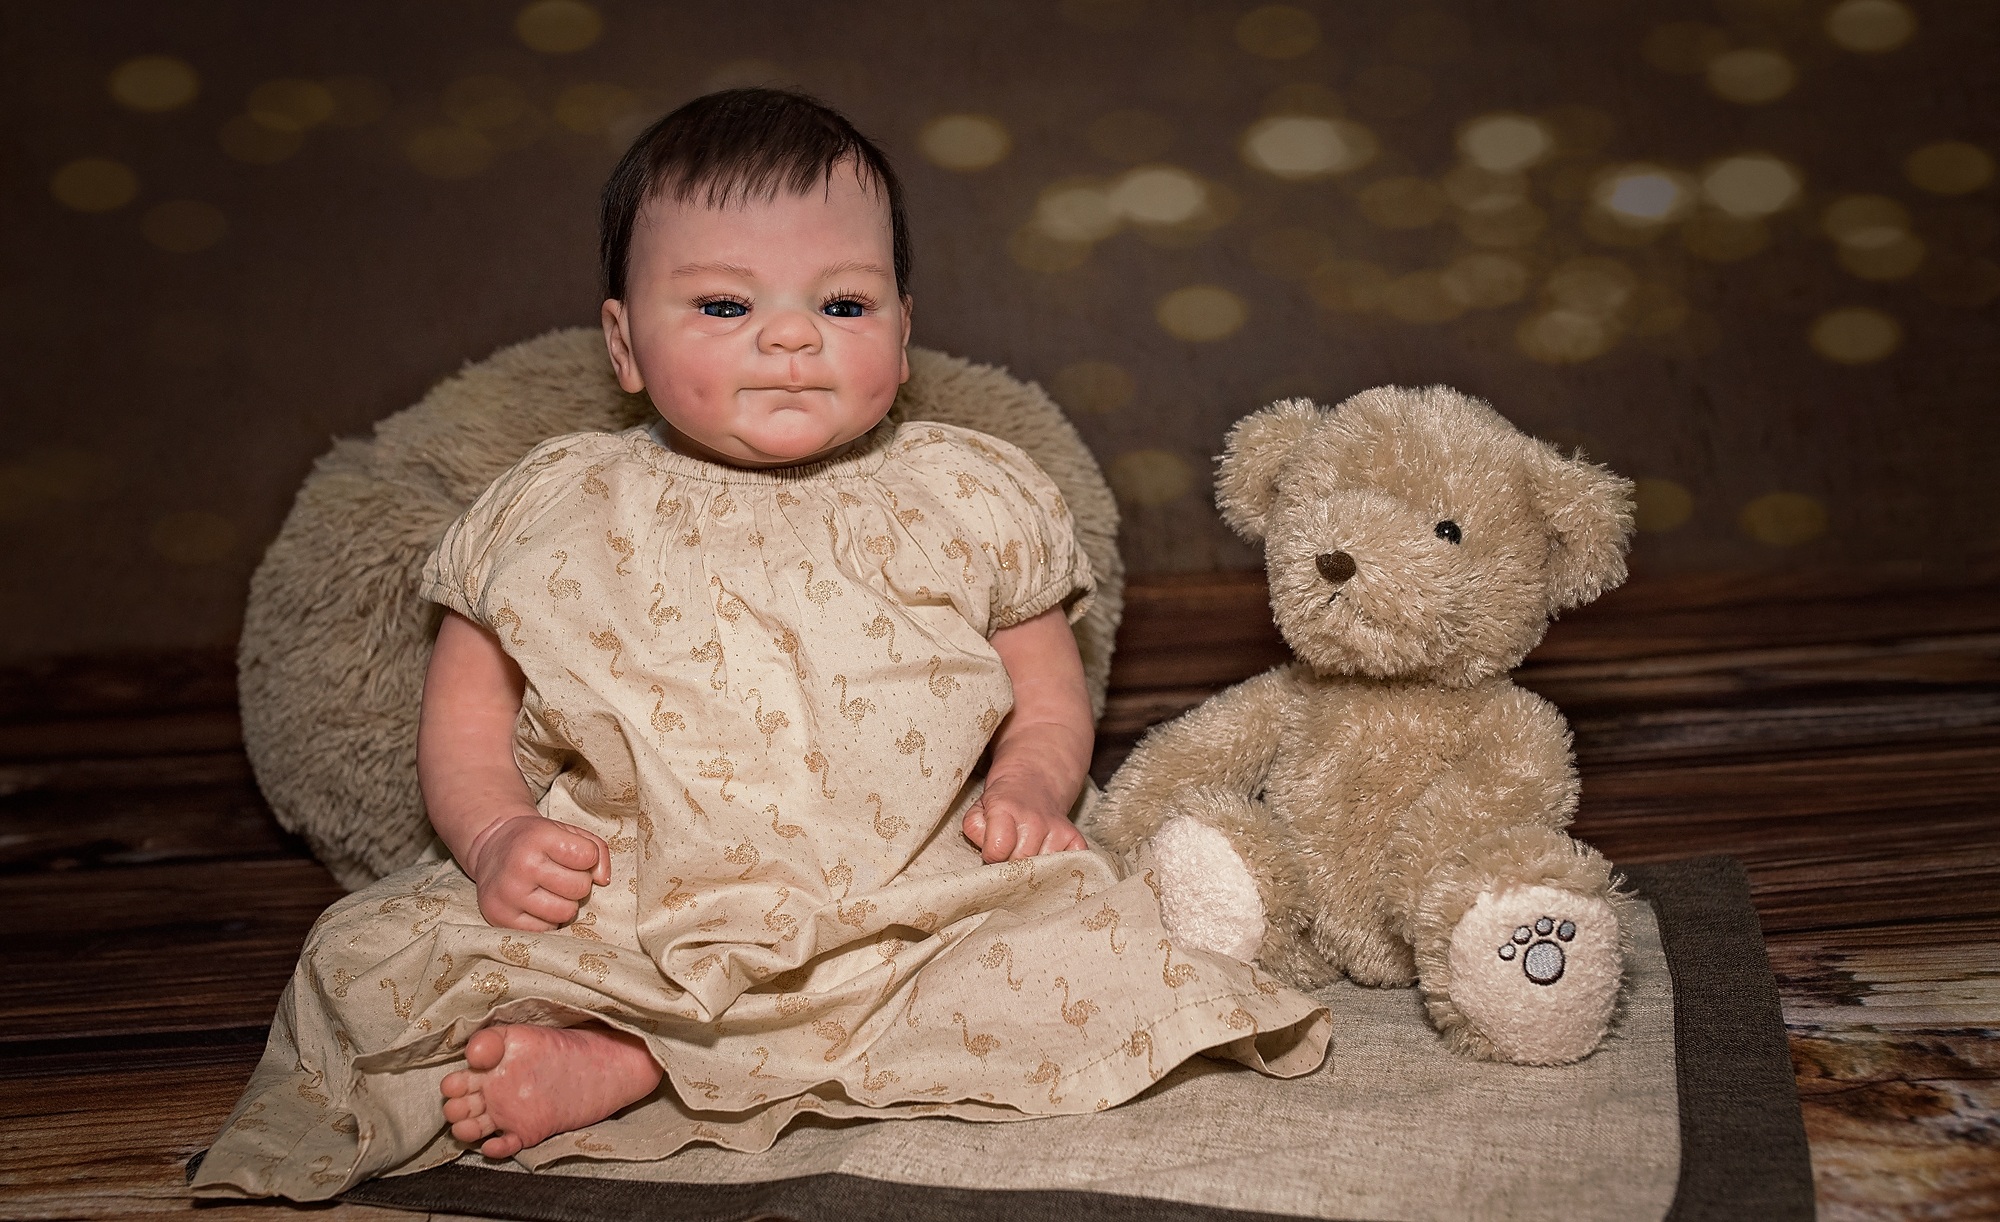
girl, sweet, sitting, small, child, toy, baby, baby doll, teddy bear, doll, dress, infant, toddler, teddy, artist doll, product photography